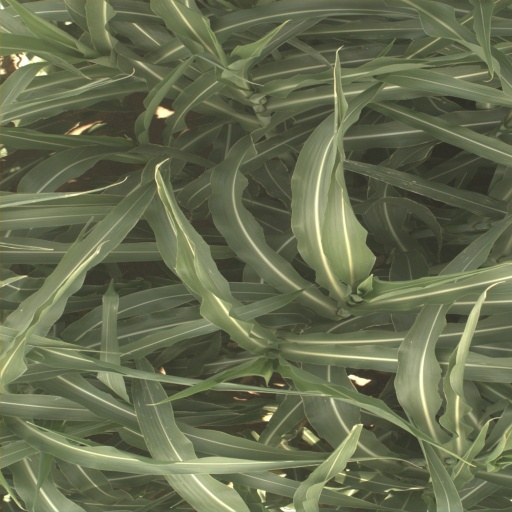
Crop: sorghum